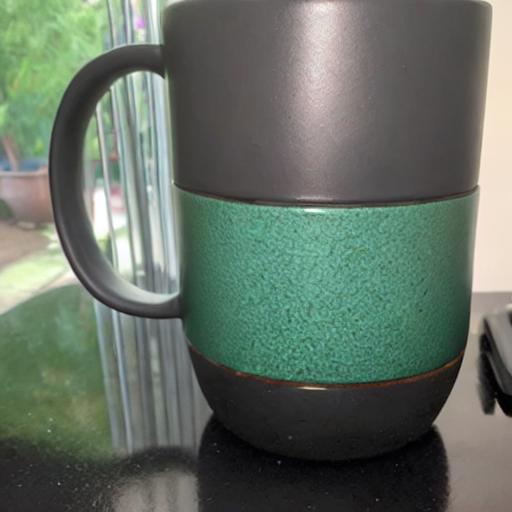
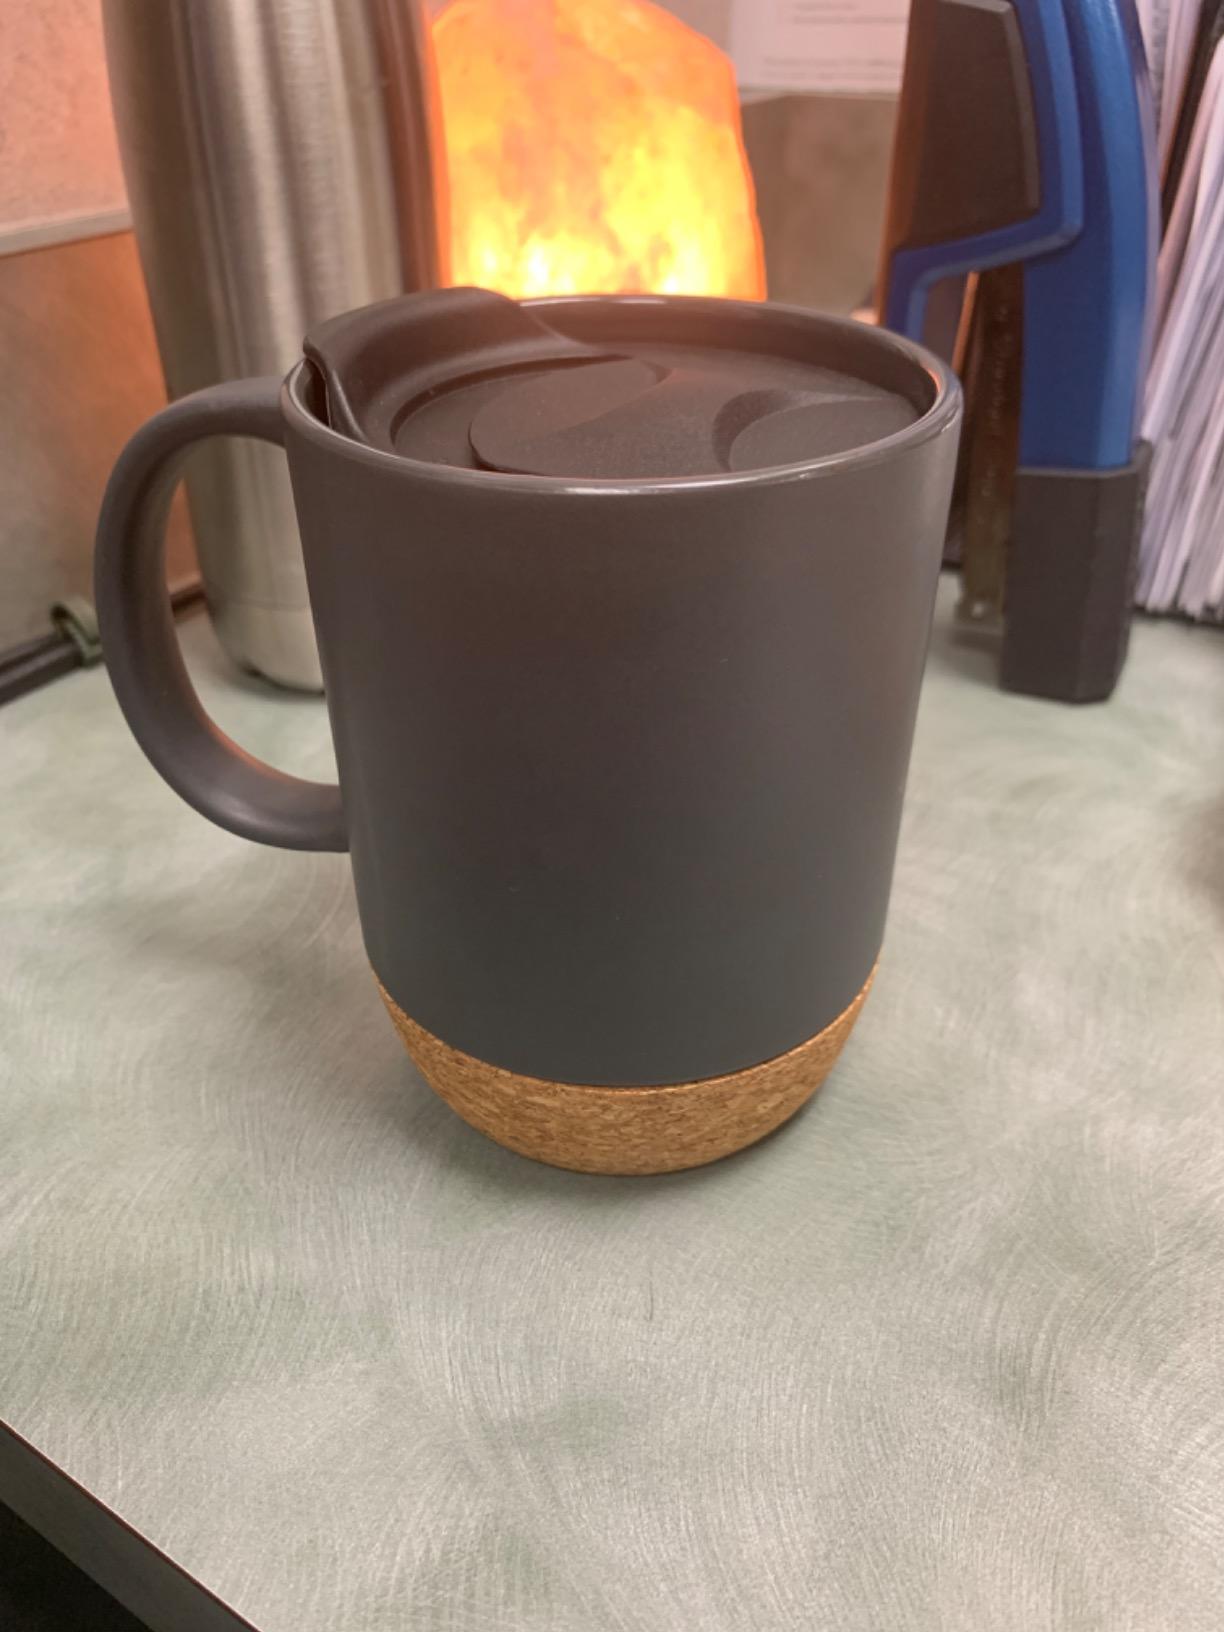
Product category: items_mug
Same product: no